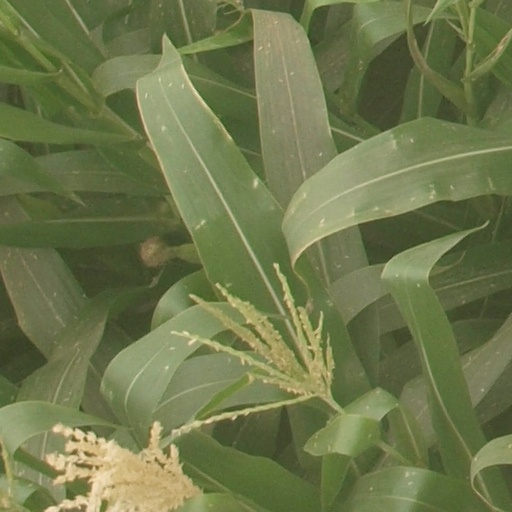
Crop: maize; corn